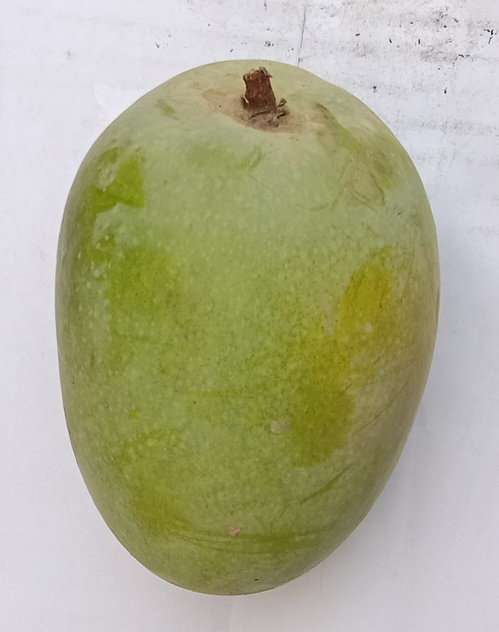
Mango variety: Anwar Ratool